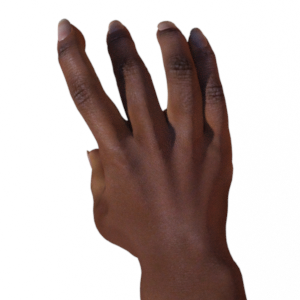
Label: paper